Framingham Reservoir No. 2 Dam and Gatehouse

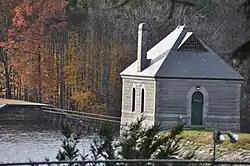

The Framingham Reservoir No. 2 Dam and Gatehouse is a historic water works facility in Framingham, Massachusetts, United States. The dam and gatehouse are located west of the junction of Winter and Fountain Streets, and impound a branch of the Sudbury River. The reservoir, which is also known as the Brackett Reservoir, was built 1877–79 as part of an expansion of the water supply of the city of Boston. The dam is in length, with a centered overfall area. The core of the dam is granite rubble laid in cement, with earthen embankments. The overfall area is faced on the downstream side with cut granite, and earthen embankment on the upstream side. It is topped with granite and originally had iron mounts for flashboards. The gatehouse is a rectangular granite structure with a steep hip roof, a brick chimney and an eyebrow dormer. The door and windows are in round-arch openings. It contains gate controls for regulating water flow from the reservoir and from a pipe connected to Reservoir No. 1, and a pipe connected to the Ashland Reservoir.